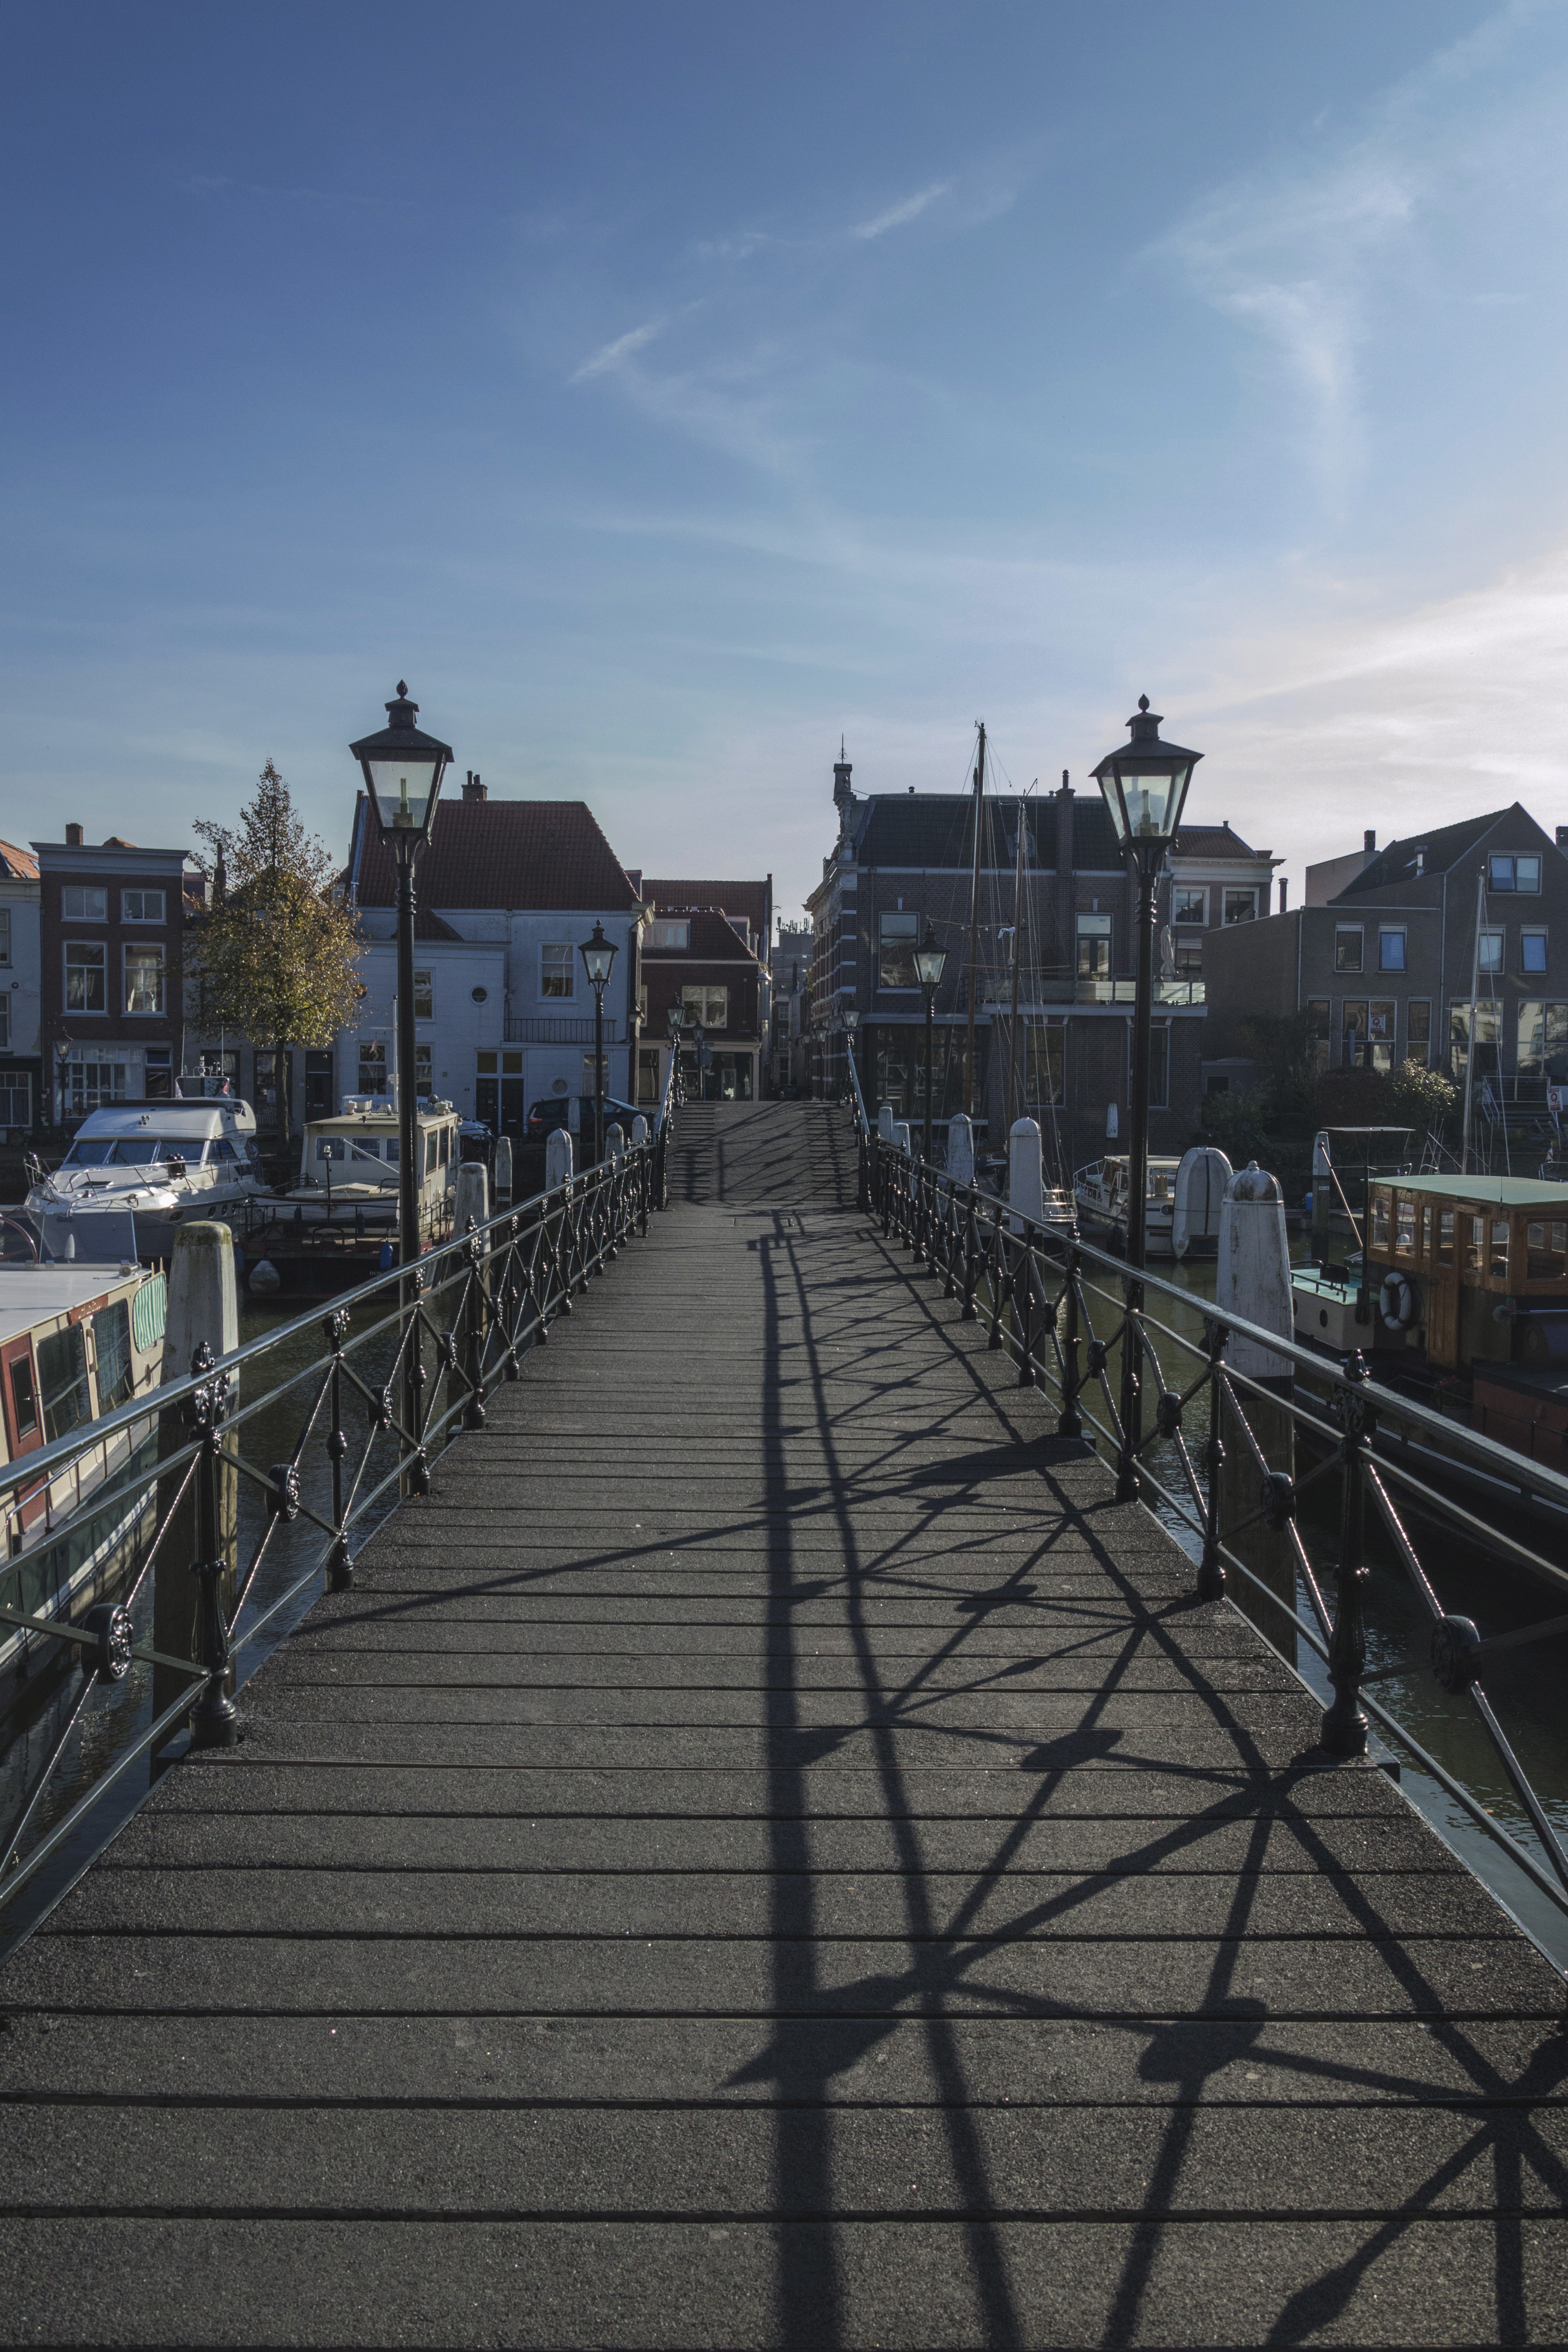
sea, coast, outdoor, dock, architecture, boardwalk, bridge, photography, van, building, pier, walkway, photo, cityscape, transport, evening, vehicle, nikon, historic, waterway, holland, nederland, brug, infrastructure, dutch, outdoorphotography, picture, photograph, fotos, foto, fotografie, geheugen, paulvandevelde, pdvandevelde, padagudaloma, dordrecht, stadsfotografie, historisch, stadswandeling, architectuur, pvdvfotografie, pdvandeveldedordrecht, diep, rondjedordt, dedordtevaer, dutchphotography, nederlandsefotografie, dutchphotogaraphy, totallydutch, fotografienederland, hollandsefotografie, fotografieholland, dordtmonumenteel, fotosdordrecht, fotosvandordrecht, erfgoedcentrumdiep